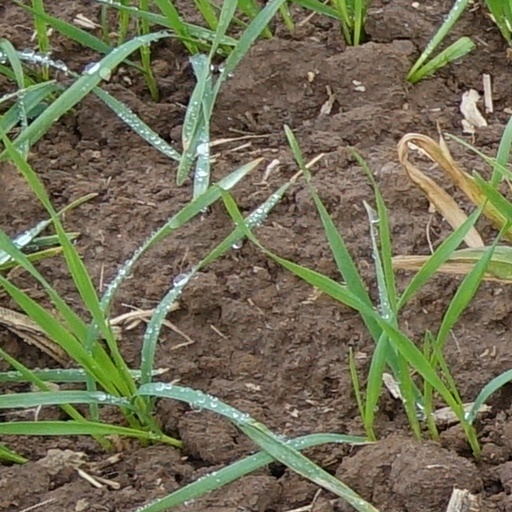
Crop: wheat